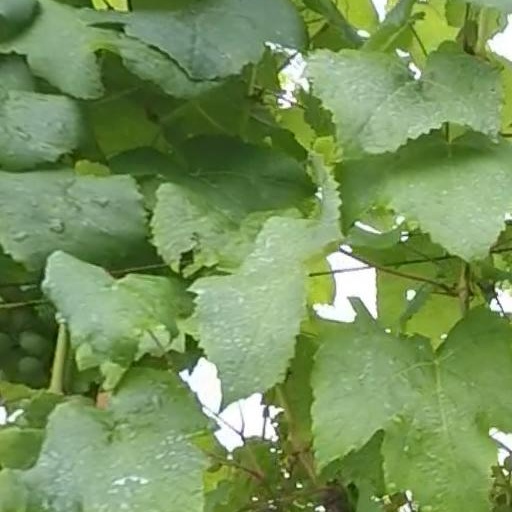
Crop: grape